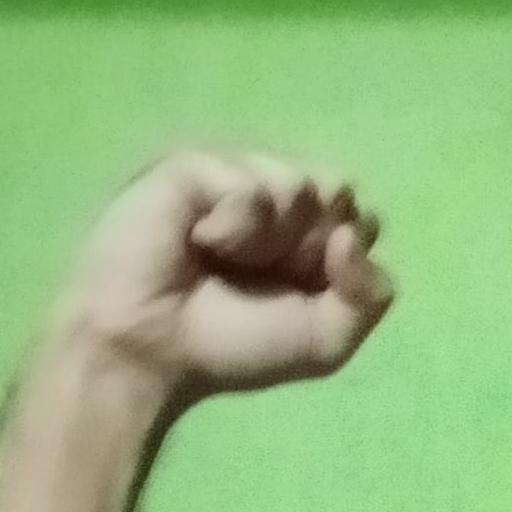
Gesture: fist